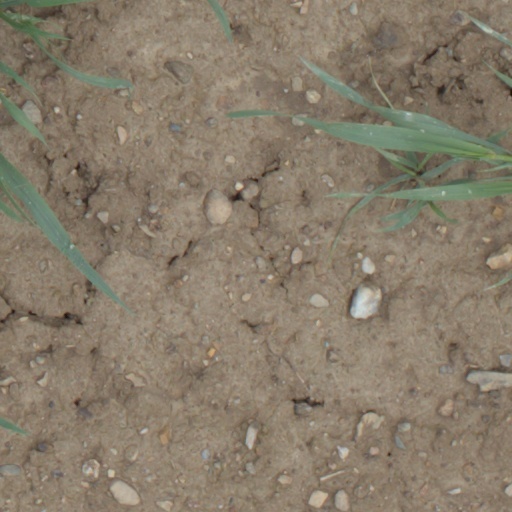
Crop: wheat